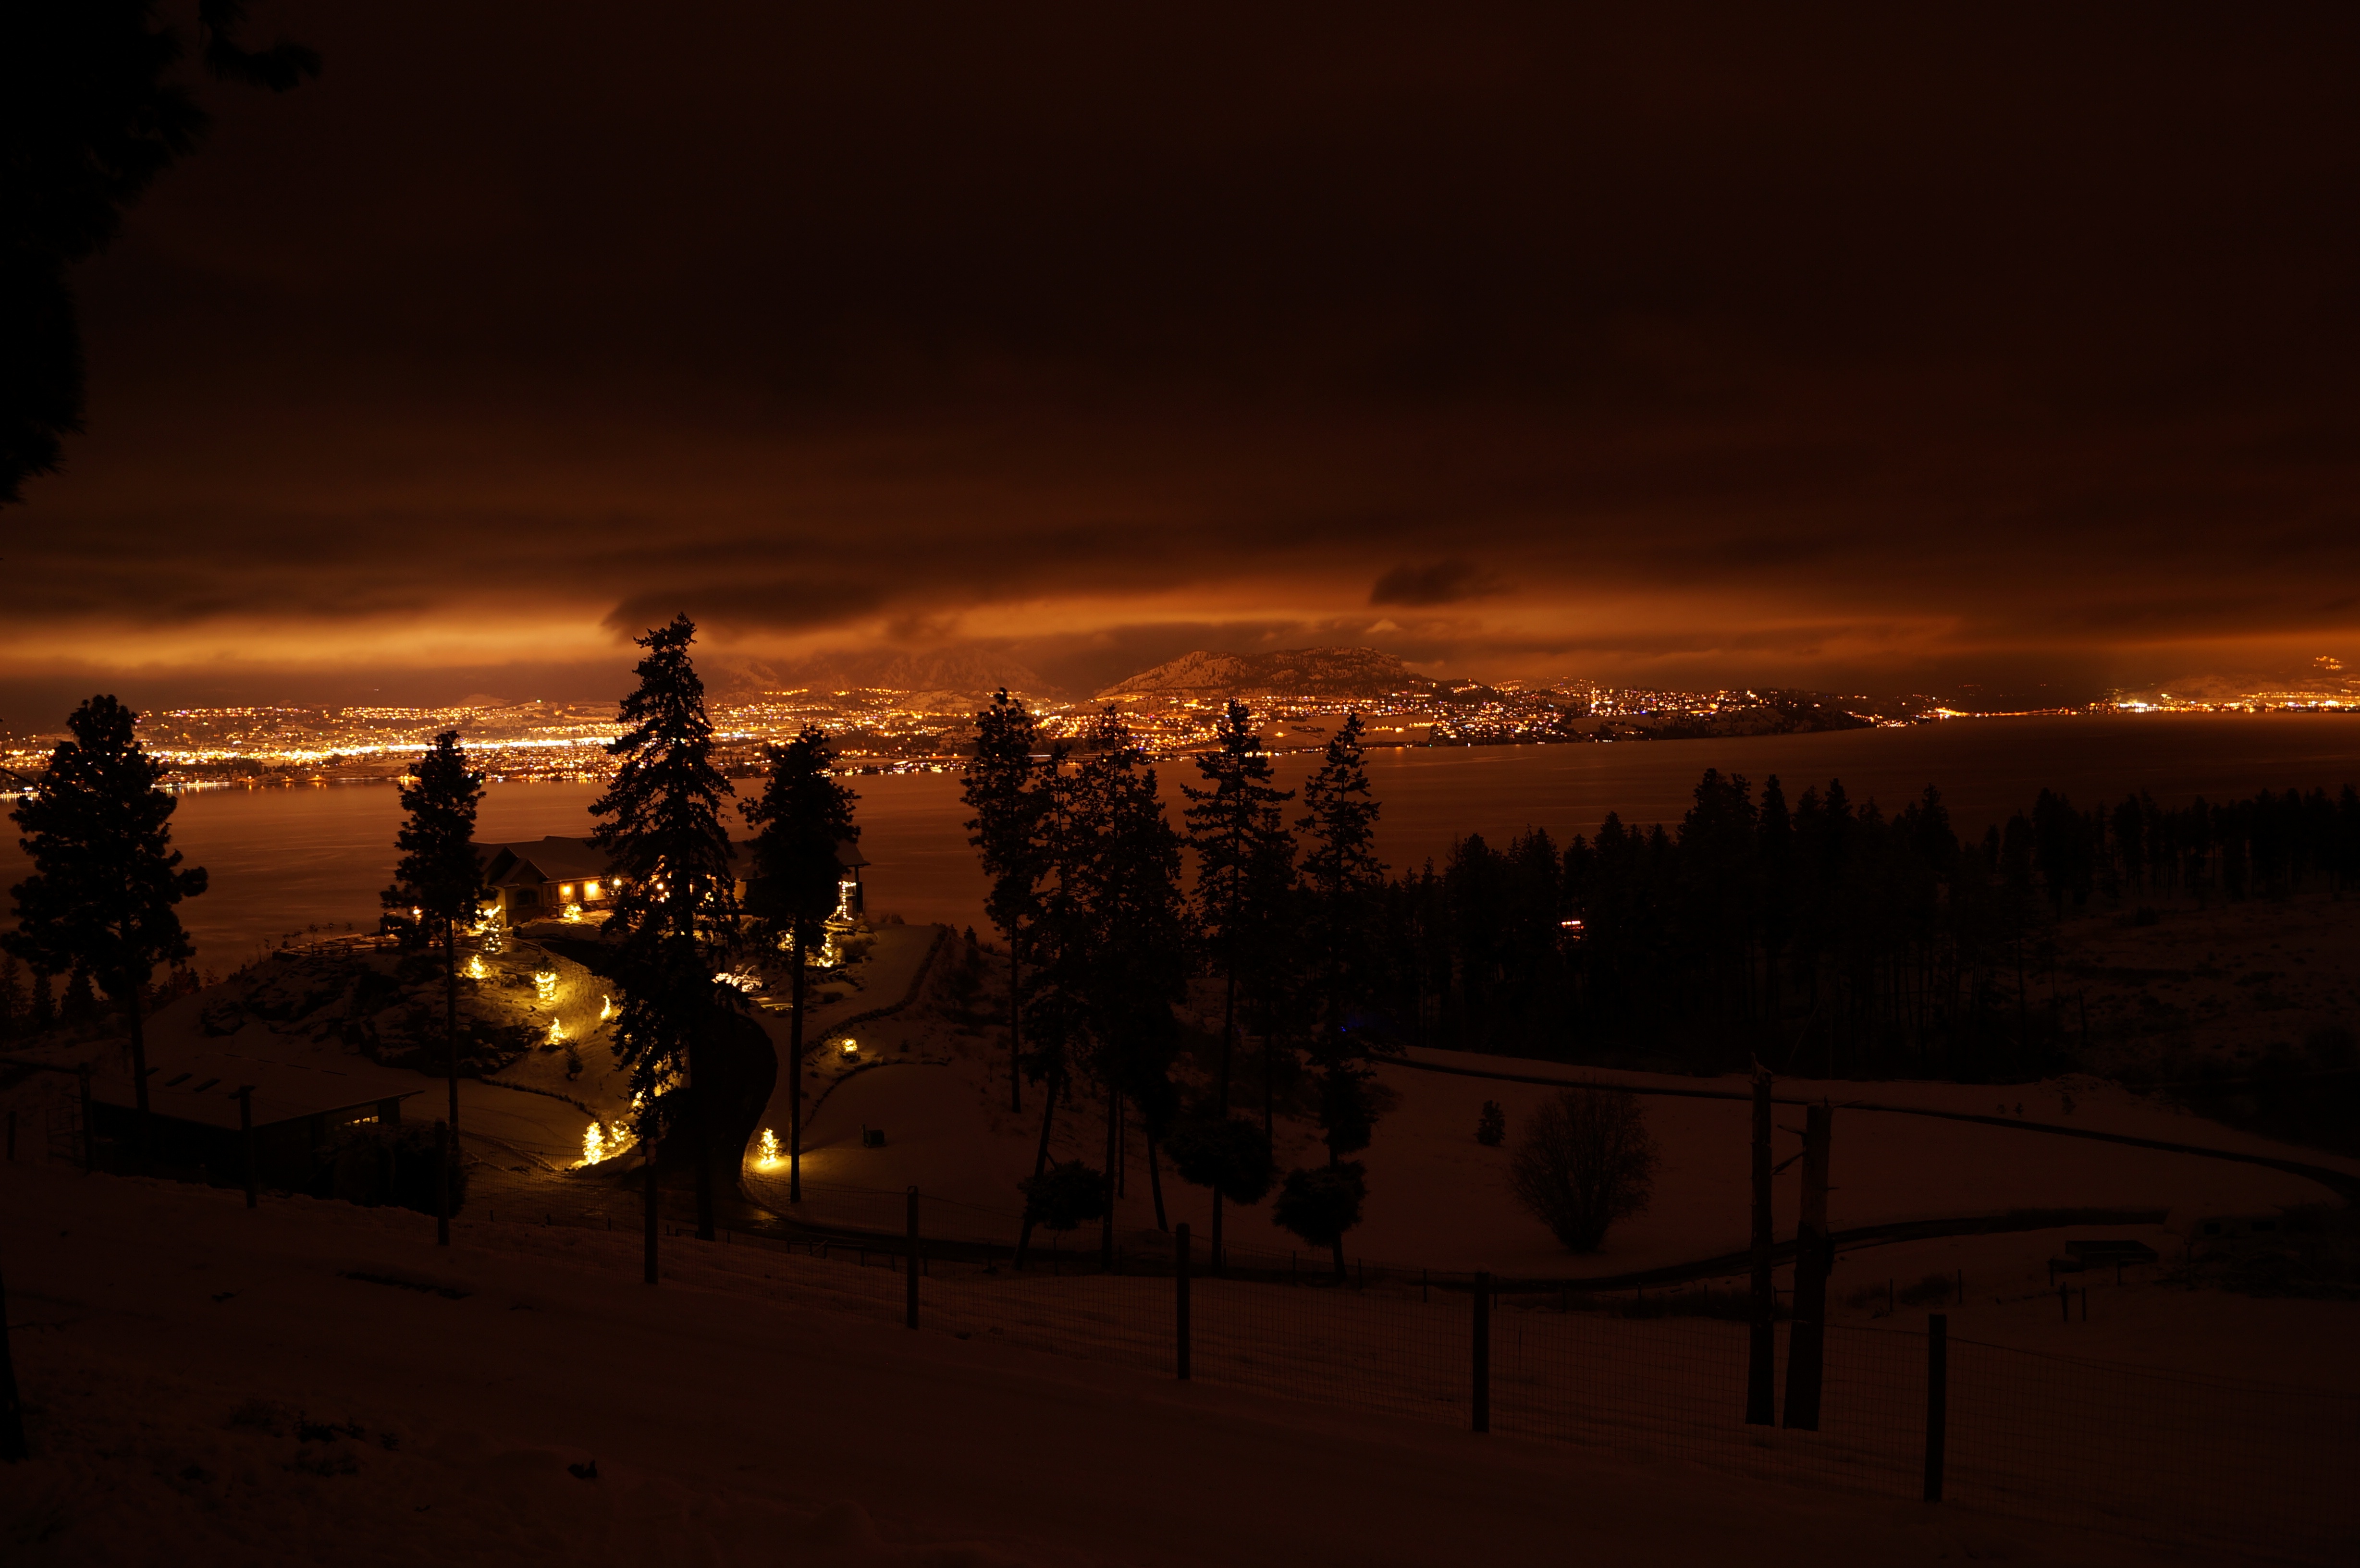
light, cloud, sky, sunrise, sunset, night, sunlight, morning, dawn, dusk, evening, darkness, lighting